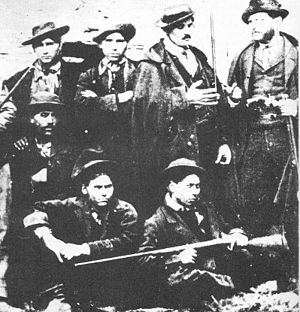
Blockhaus (Abruzzo)
Medlemmer af Totaro di Giannis bande af briganti.
Blockhaus er en lokalitet i regionen Abruzzo i Italien. Den har fået sit navn efter det blokhus, der blev opført på stedet i 1863-1864.